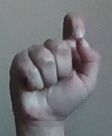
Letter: fa